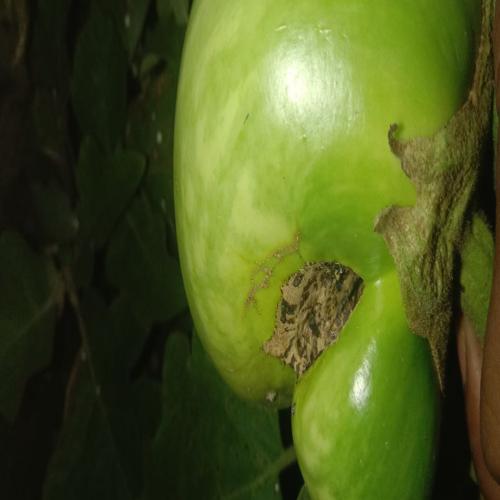
Label: Shoot and Fruit Borer